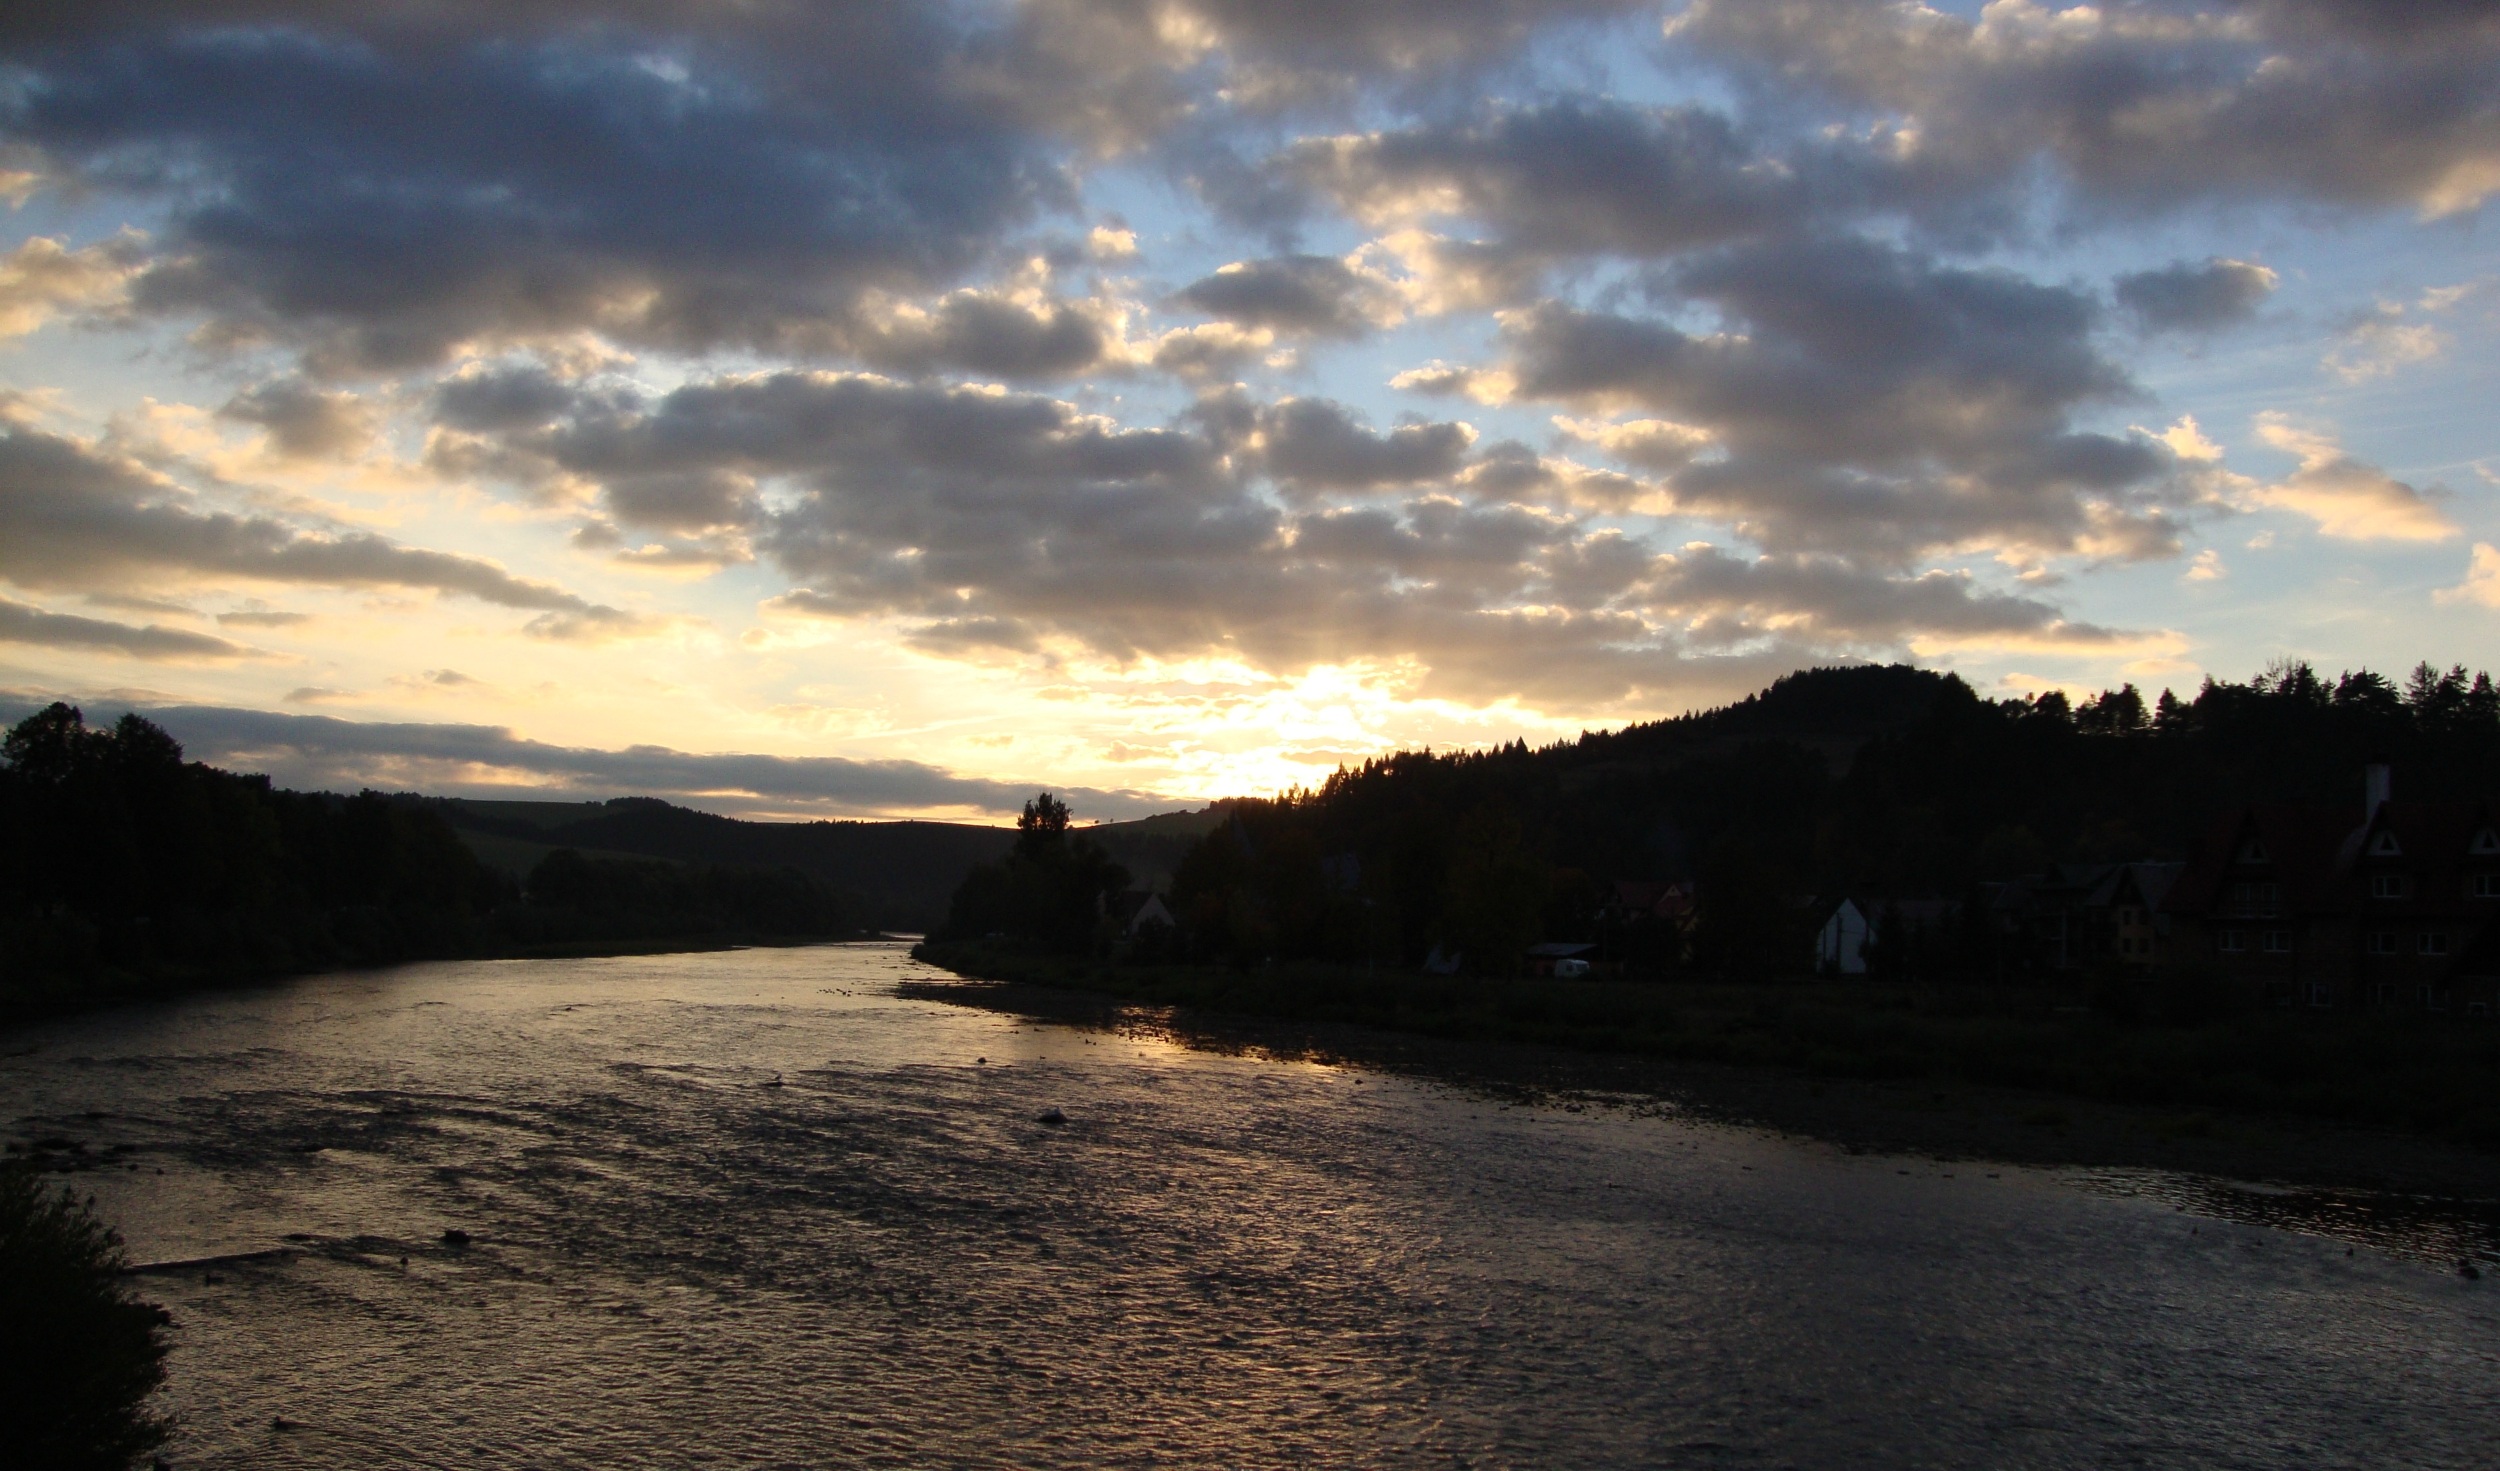
beach, landscape, sea, coast, water, ocean, horizon, cloud, sky, sun, sunrise, sunset, sunlight, morning, shore, wave, lake, dawn, river, dusk, evening, twilight, reflection, bay, body of water, poland, loch, pieniny, landform